Lucjan Lis

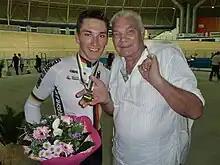
Lis with his son in 2010

Lucjan Roman Lis (8 August 1950 – 26 January 2015) was a Polish cyclist. He had his greatest success in the 100 km team time trial. In this event he won a silver medal at the 1972 Summer Olympics as well as a bronze and a gold medal at the world championships in 1971 and 1973, respectively. He was less successful in the individual road race, finishing in 36th place at the 1972 Olympics. In 1973 he won the Tour de Pologne individually and the Peace Race with the Polish team.